Horsell Common

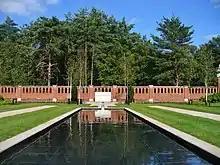
The Muslim Burial Ground

The Sandpit area was the location of the first Martian landing in the H. G. Wells novel "The War of the Worlds" (1897) .